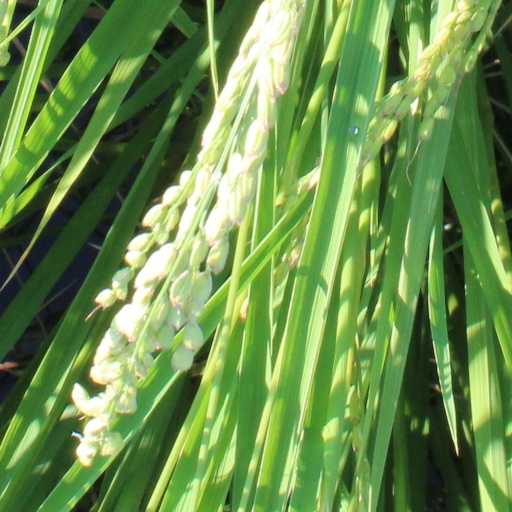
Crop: rice